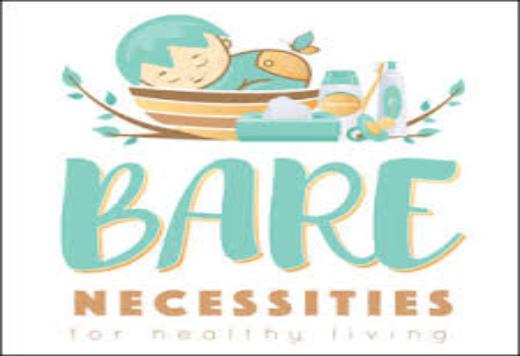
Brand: Bare Necessities
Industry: Clothes